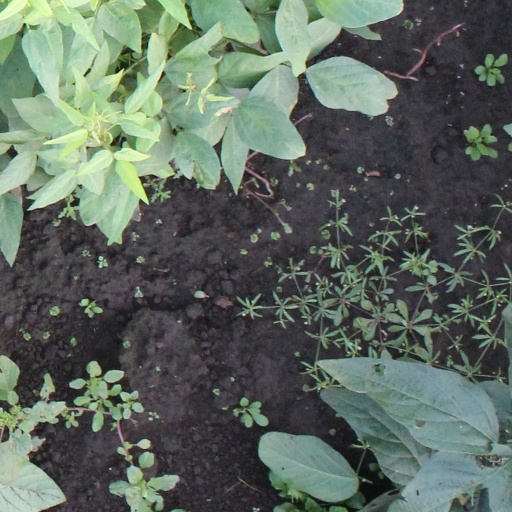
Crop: soybean